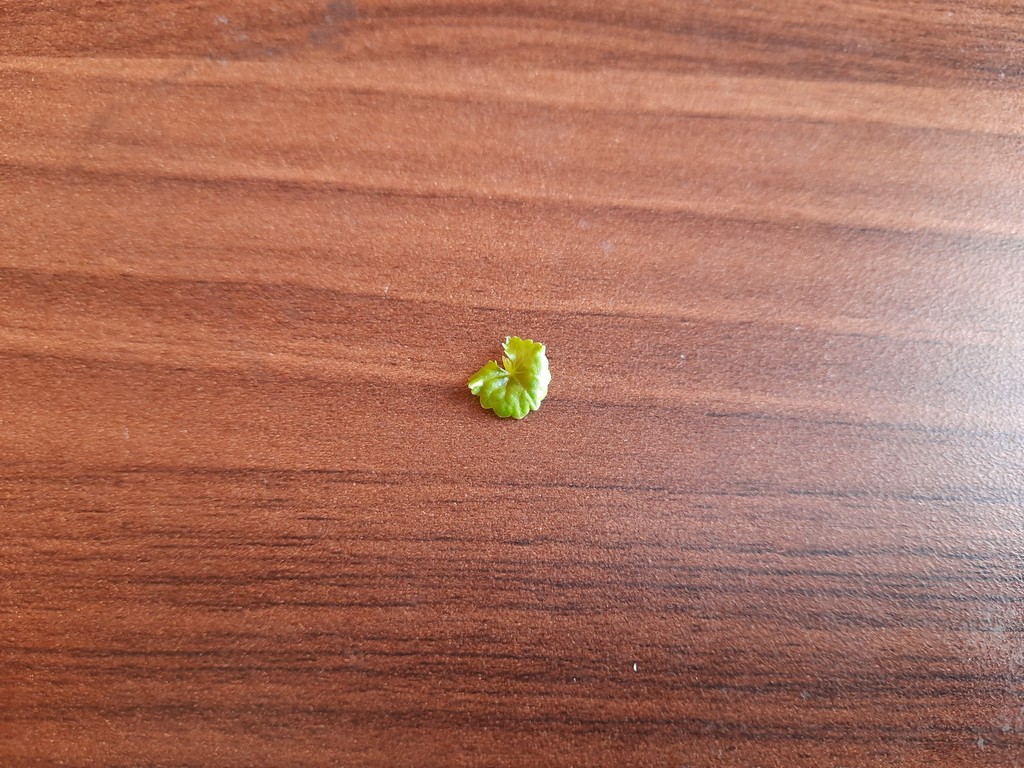
Label: Healthy